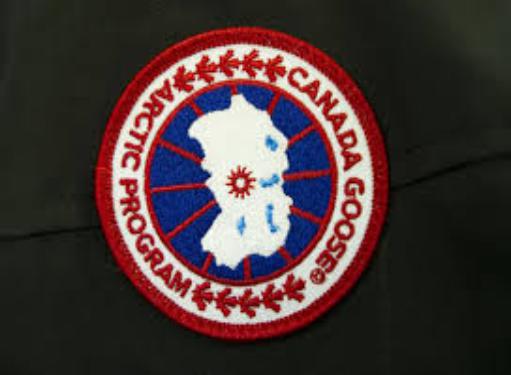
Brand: Canada Goose
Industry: Clothes